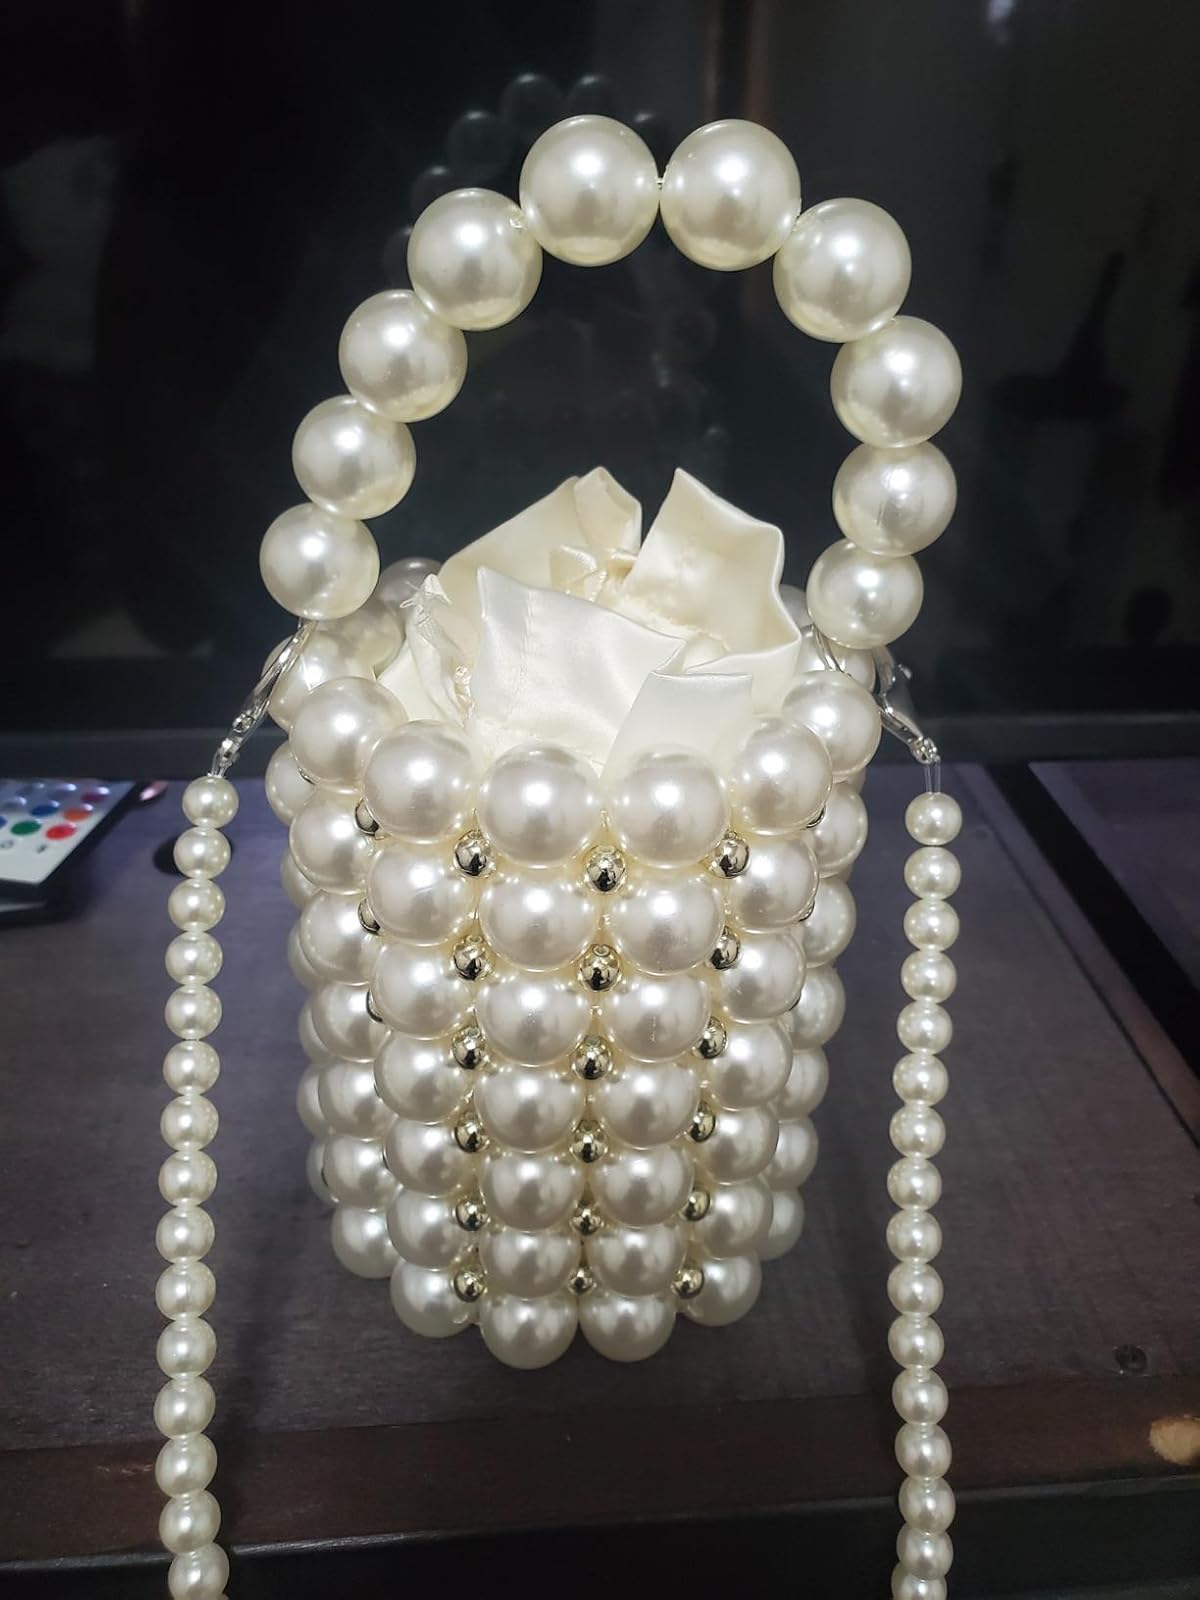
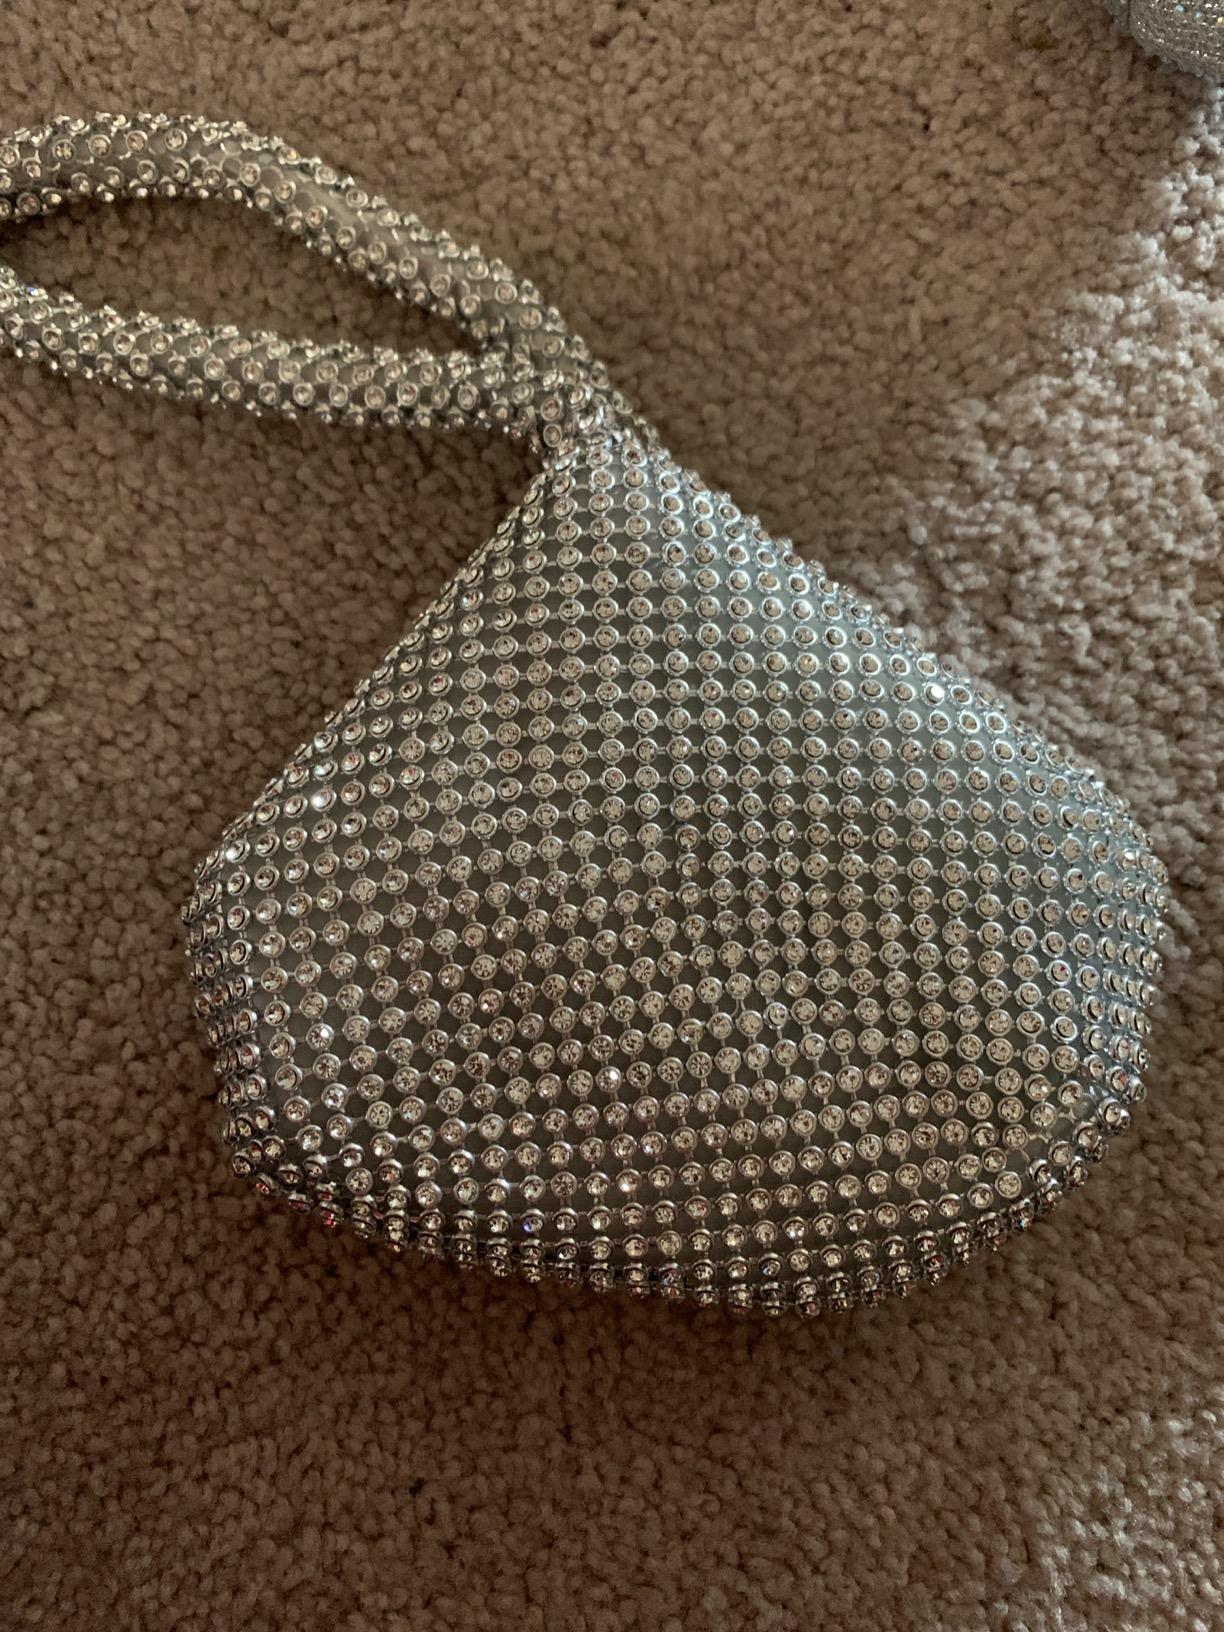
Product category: accessories_handbag
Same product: no